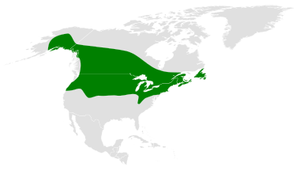
Cette liste des espèces d'oiseaux au Québec recense les taxons de ce groupe observés dans cette province du Canada. Elle provient de l'American Ornithologist Union en date du mois de janvier 2019. Elle comprend 470 espèces dont :
Cette liste des oiseaux au Canada provient de Bird Checklists of the World en date du mois de juillet 2018.